Biological data visualization

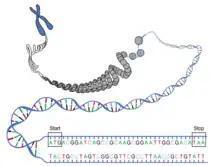
DNA, ORF (open reading frame). Source: http://www.genome.gov/Images/EdKit/bio2b_large.gif

Comparing genomes: comparative genomics rely on sequence alignment visualization to compare genomes, identify orthologous and paralogous genes, and study genome evolution across species. To visualize sequence alignments and their features, researchers often rely on popular bioinformatics software tools such as Clustal Omega, MUSCLE, T-Coffee, and MAFFT. These tools provide interactive platforms for aligning sequences, highlighting conserved regions, displaying sequence variations, and identifying sequence motifs. Additionally, visualization software like Jalview, BioEdit, and Geneious offer advanced features for visualizing and analyzing sequence alignments, making it easier for researchers to interpret and extract meaningful information from genetic data.